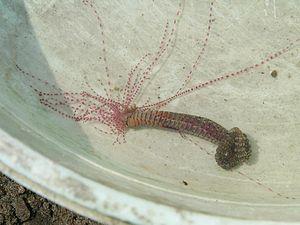
Les Terebellidae sont une famille de vers annélides polychètes de l'ordre des Terebellida. Les annélides sont des animaux protostomiens métamérisés vermiformes.